Einojuhani Rautavaara

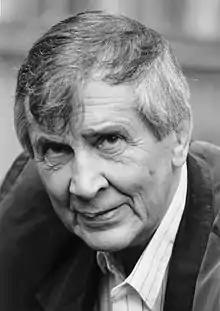
Rautavaara,

Einojuhani Rautavaara (9 October 1928 – 27 July 2016) was a Finnish composer of classical music. Among the most notable Finnish composers since Jean Sibelius (1865–1957), Rautavaara wrote a great number of works spanning various styles. These include eight symphonies, nine operas and fifteen concertos, as well as numerous vocal and chamber works. Having written early works using 12-tone serial techniques, his later music may be described as neo-romantic and mystical. His major works include his first piano concerto (1969), "Cantus Arcticus" (1972) and his seventh symphony, "Angel of Light" (1994).